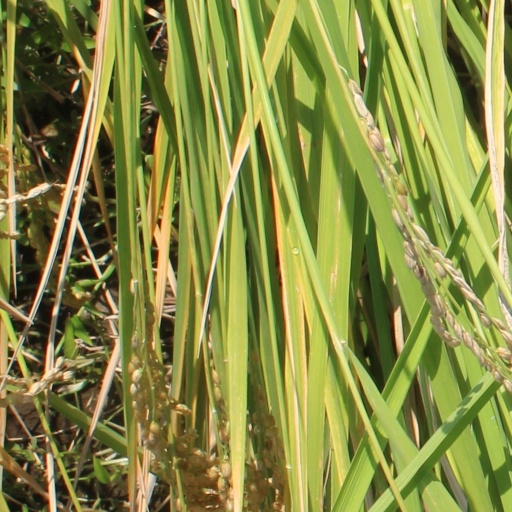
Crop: rice